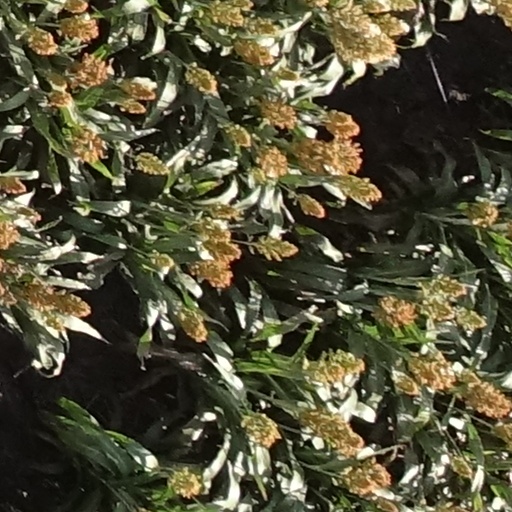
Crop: sorghum